Neoplan

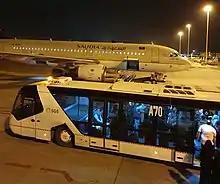
Neoplan Airport bus

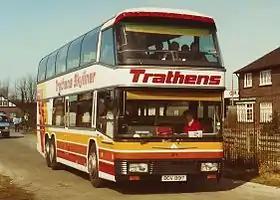
Trathens Travel Services, Plymouth 1983 Neoplan Skyliner

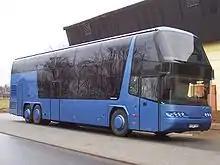
Neoplan Skyliner in February 2006

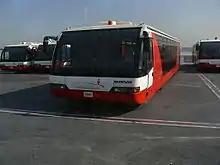
Neoplan Airliner at Dubai International Airport, 2007

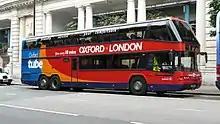
Stagecoach Oxfordshire Neoplan Skyliner in June 2009

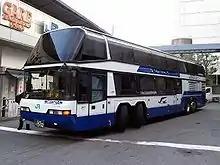
Neoplan Megaliner in Japan

The company was founded by (1903–1993) in Stuttgart in 1935, and manufactured bodywork for bus and truck chassis. By 1953, the company had moved away from manufacturing buses on truck chassis, to a partial monocoque design with a steel tube skeleton, providing the structural support, enhanced by welded side panels. The engine was moved to the rear. In 1957, air suspension was made available.